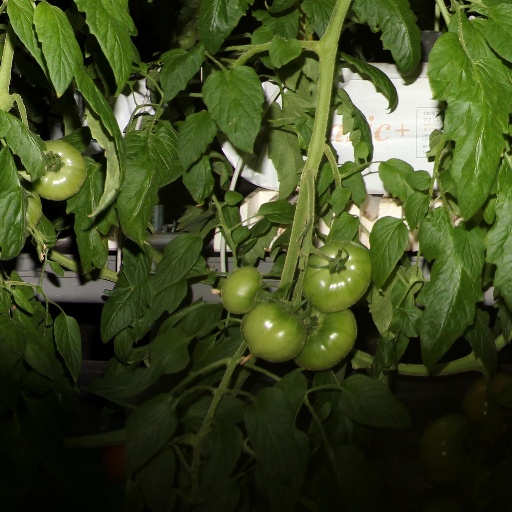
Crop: tomato